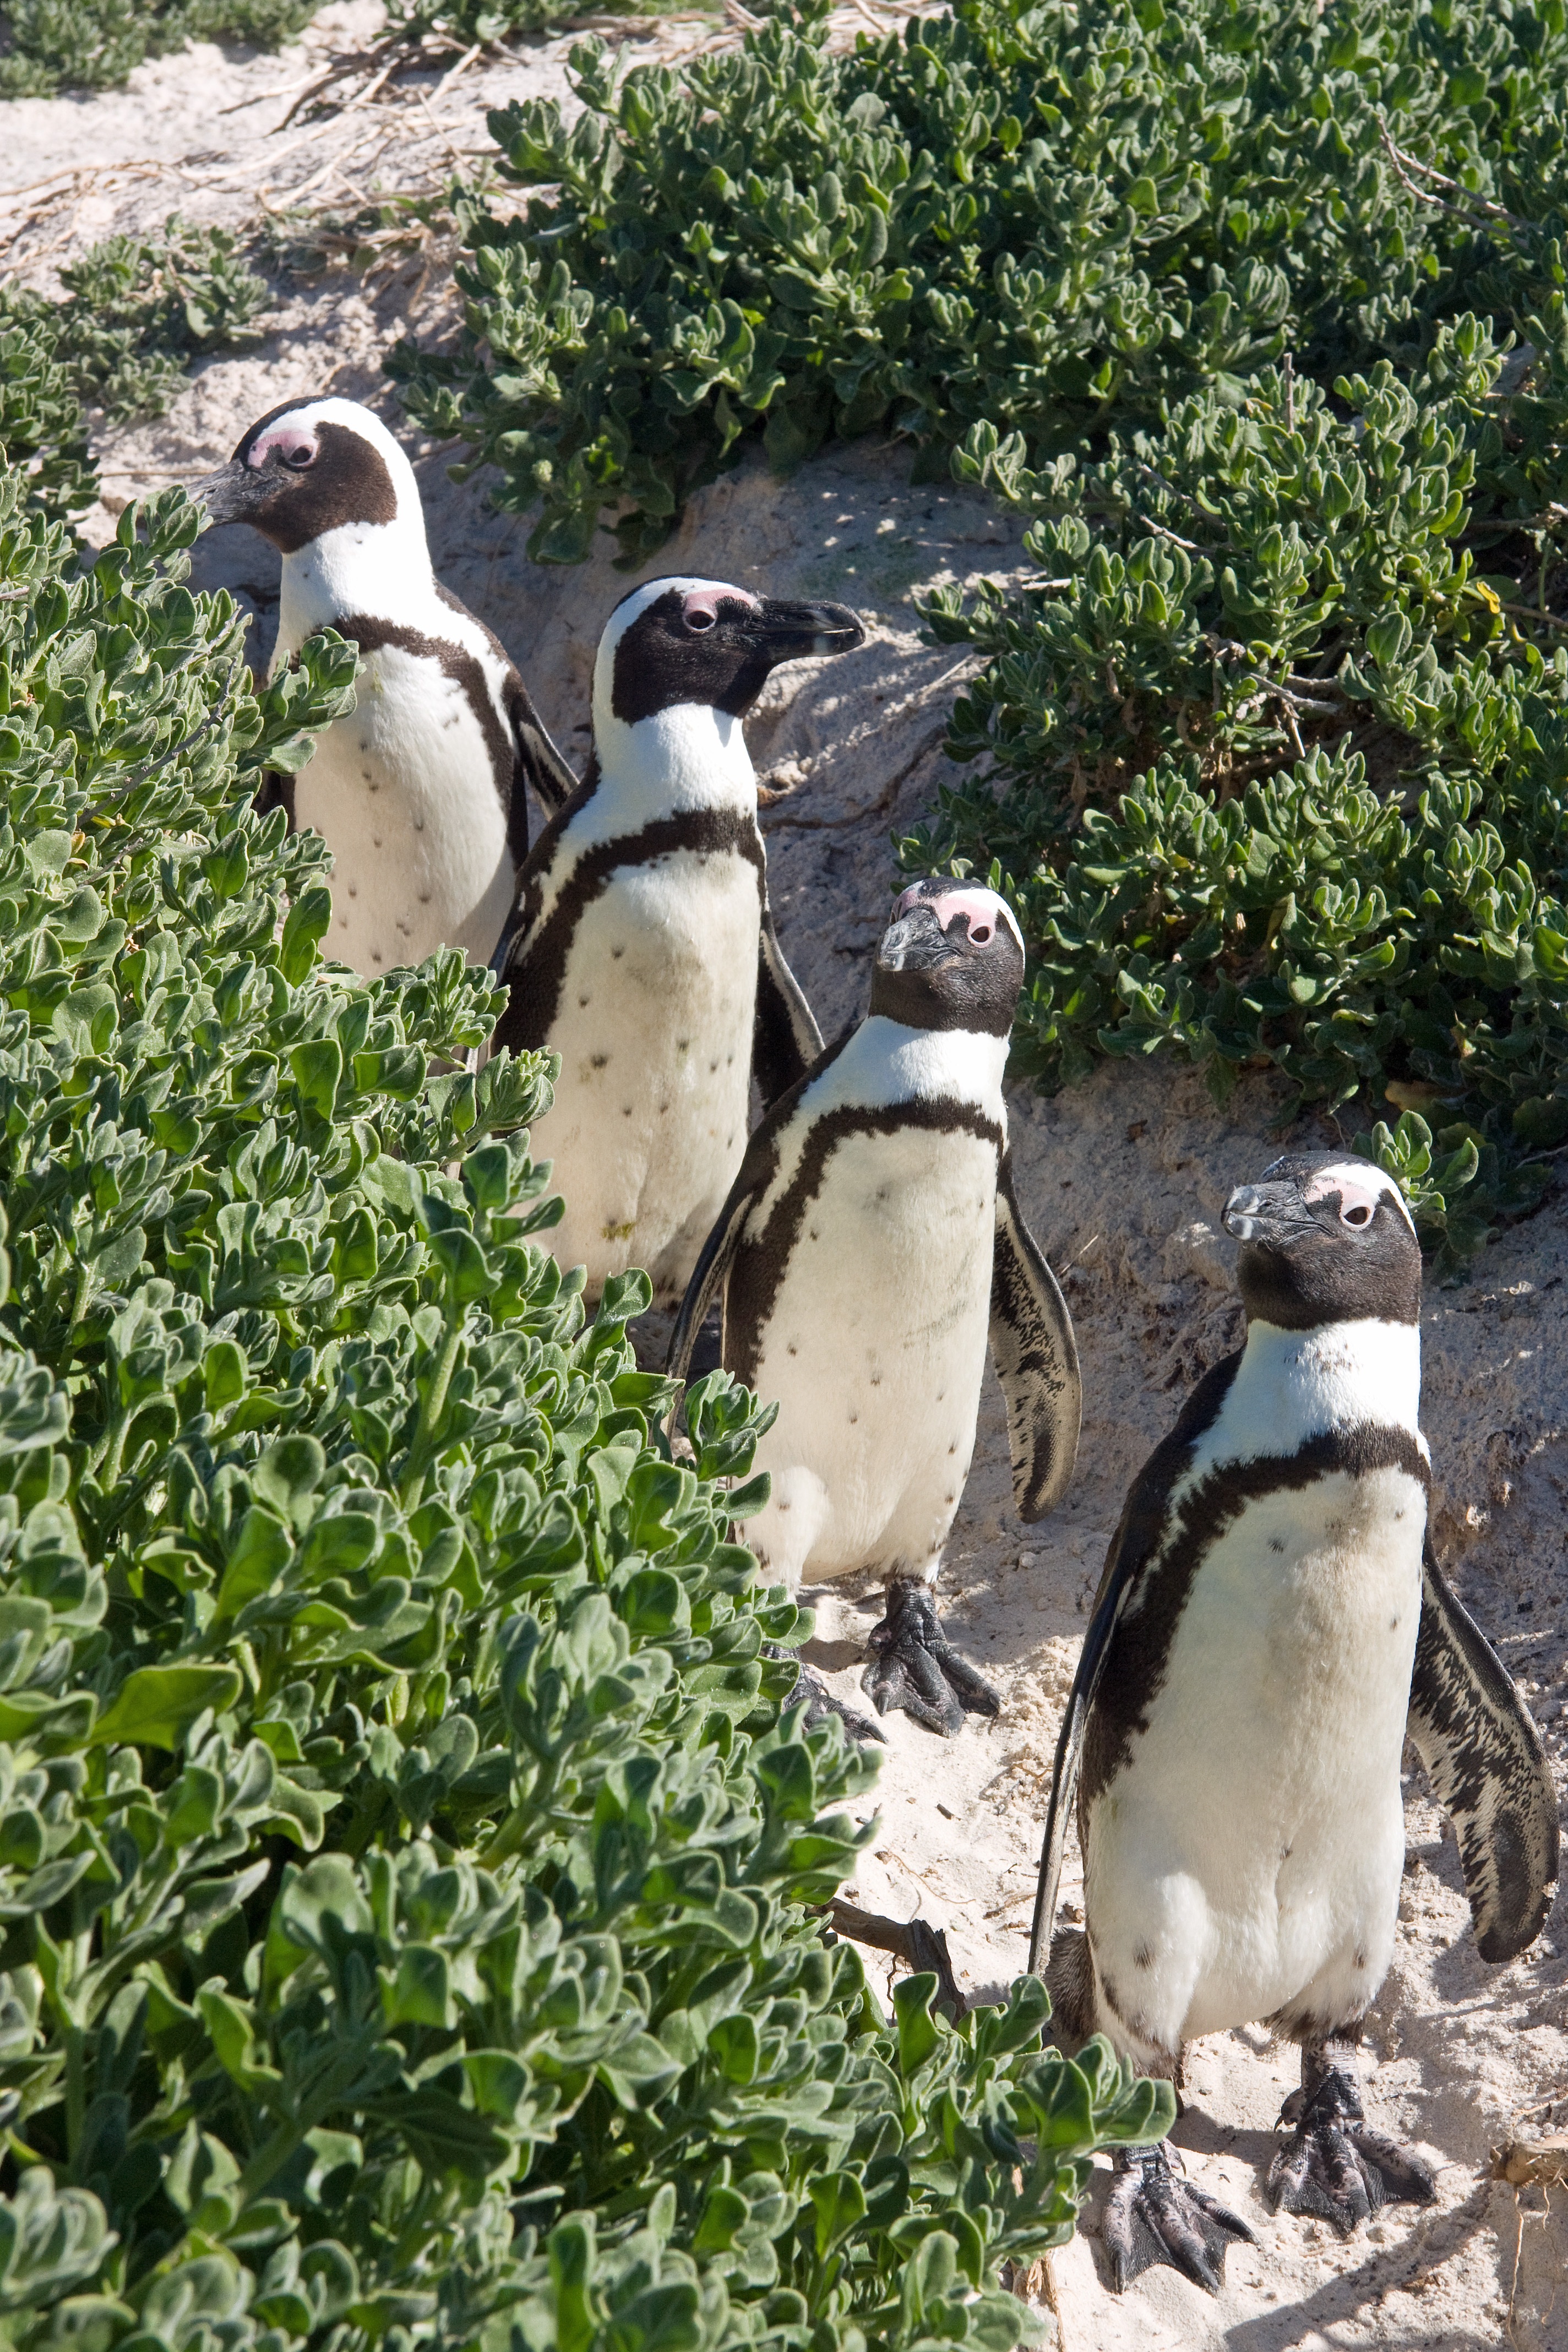
sand, bird, zoo, fauna, penguin, animals, vertebrate, penguins, flightless bird